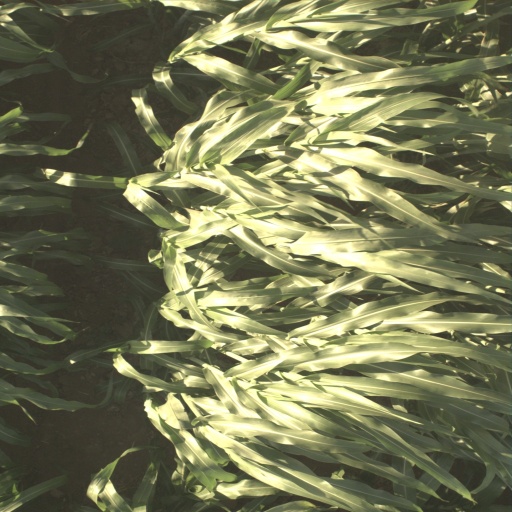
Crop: sorghum